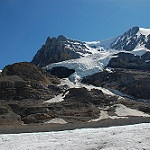
Label: glacier